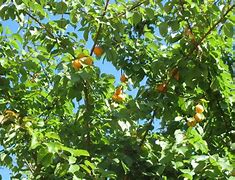
Label: apricot